Bulgarian National Awakening

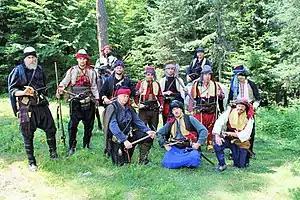
The Kirdzhalis, a modern reconstruction.

The Russo-Turkish War (1768–1774) catalyzed the process of Bulgarian National Awakening to massification, as a result of which the so-called Kirdzhalis appeared, to which Pushkin dedicated his work of the same name (Kirdzhali). The most prominent leaders are Osman Pazvantoğlu and Ali Pasha of Ioannina. The Nizam-I Cedid is a kind of denial of the entire history of the Ottoman Empire and an emanation of the Bulgarian National Awakening.